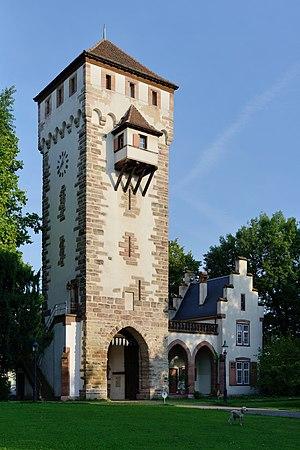
Jacob Burckhardt, né le 25 mai 1818 à Bâle et mort le 8 août 1897 dans la même ville est un historien, historien de l'art, philosophe de l'histoire et de la culture et historiographe suisse. Il est renommé pour avoir abordé l'histoire de l'art d'une manière savante. Burckhardt est considéré comme un spécialiste de la Renaissance, étant l'auteur de La Civilisation de la Renaissance en Italie, un ouvrage publié en 1860 qui fit autorité en son temps.
La Muraille de Bâle est l'ensemble de fortifications médiévales de la ville de Bâle en Suisse qui se développa entre 1080 et 1860.